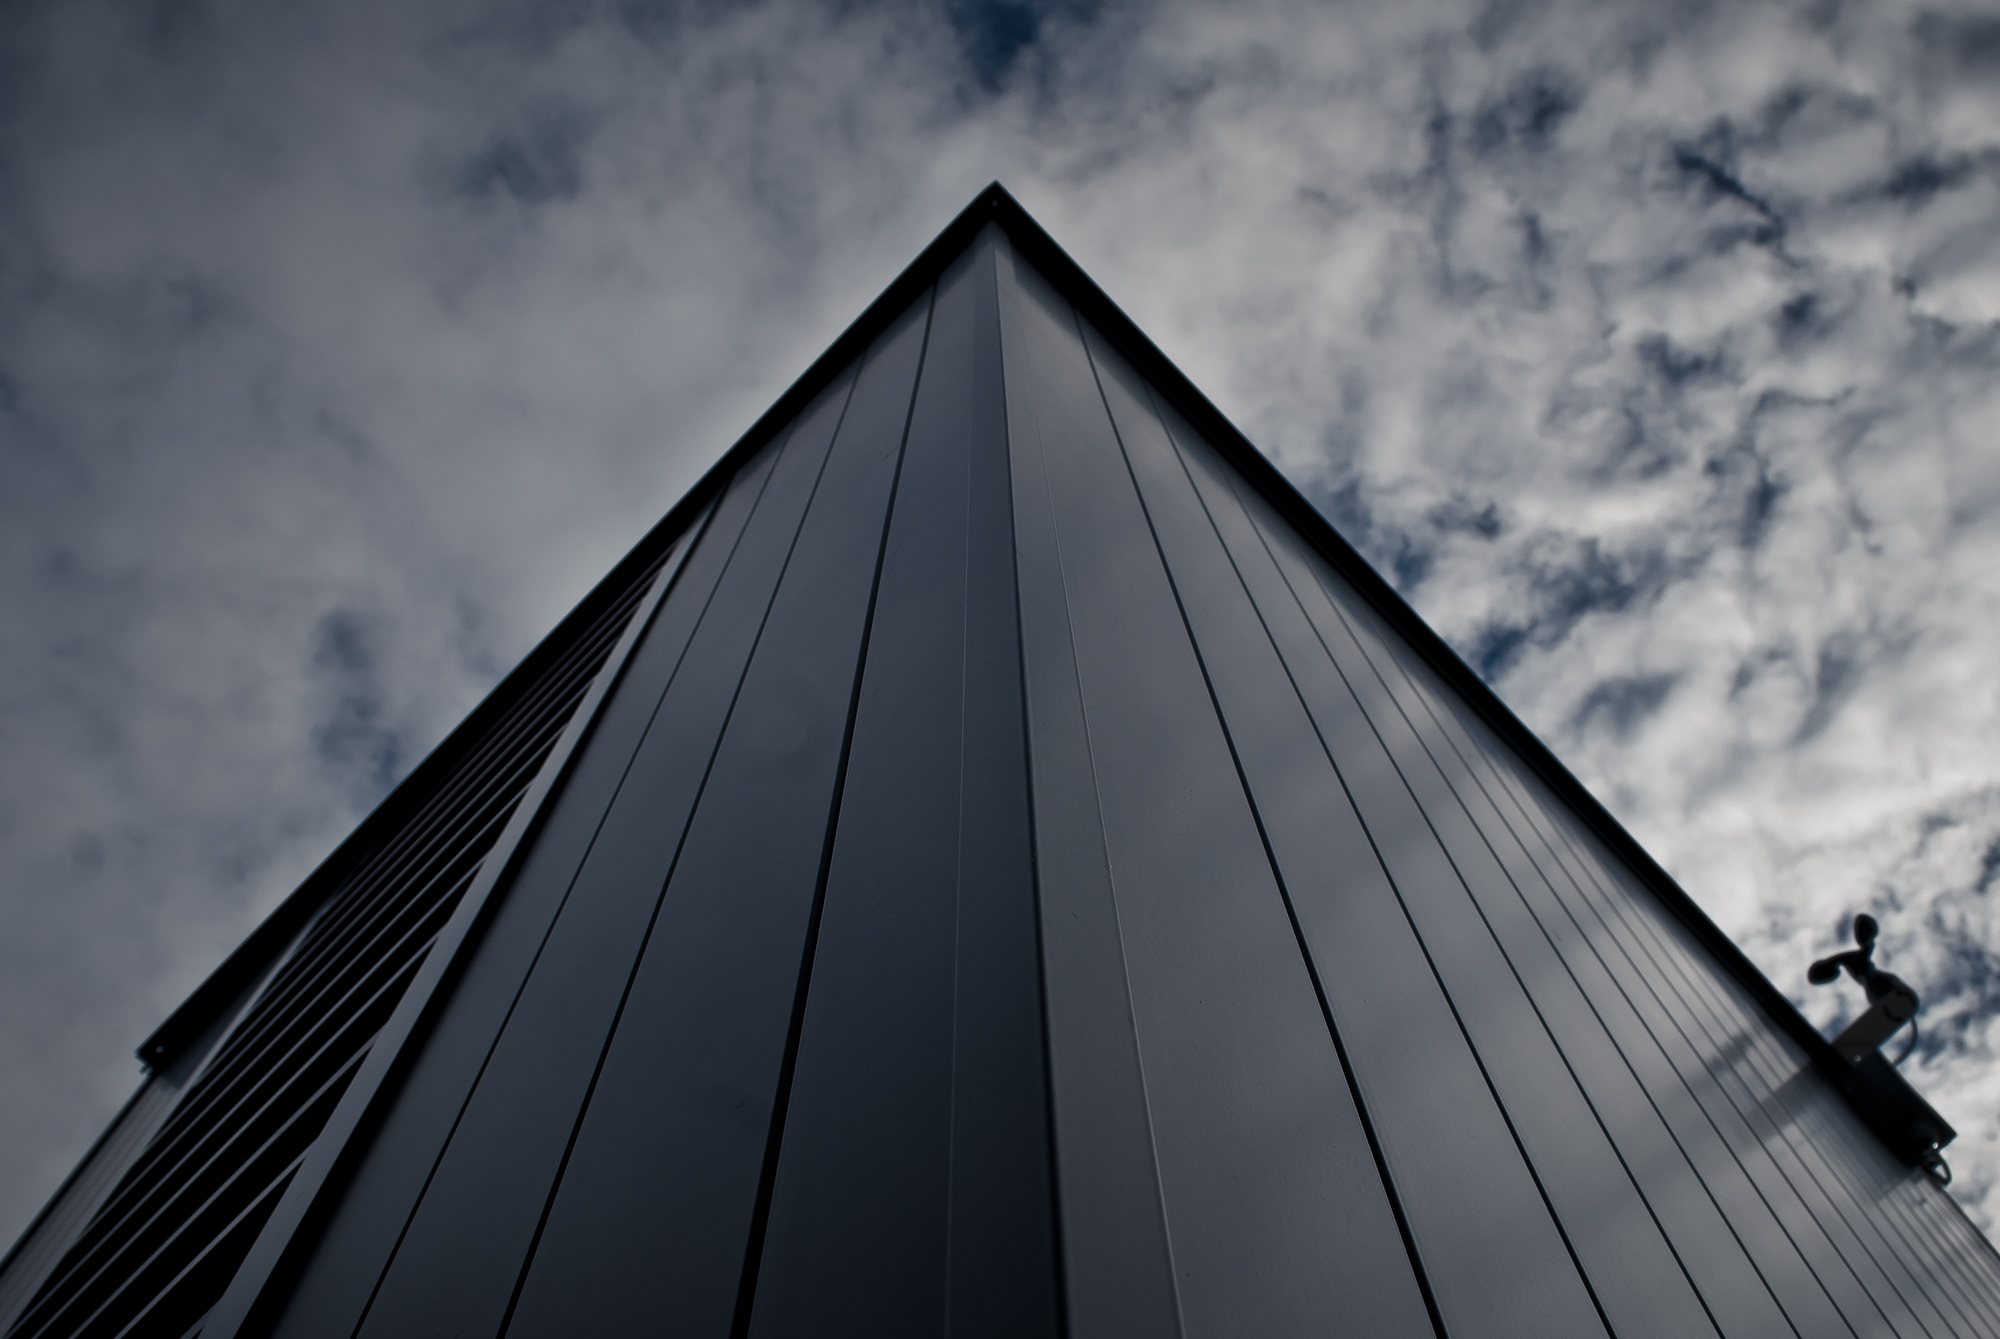
cloud, black and white, architecture, sky, skyline, sunlight, cloudy, perspective, building, skyscraper, urban, steel, line, reflection, landmark, facade, blue, black, monochrome, modern, futuristic, clouds, symmetry, shape, monochrome photography